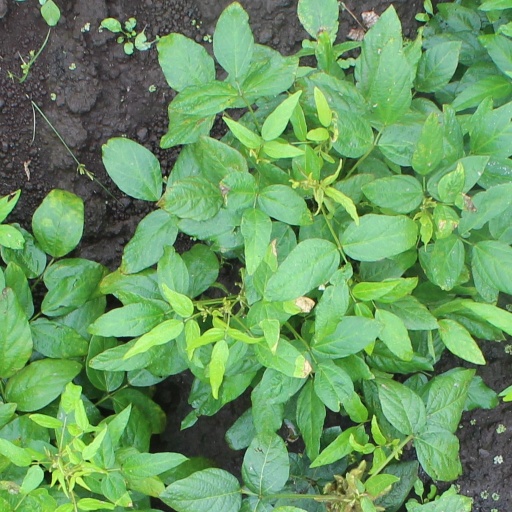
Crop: soybean